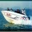
Label: ship